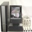
Label: television